Librem 5

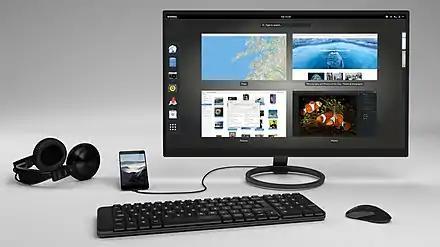
The mobile/desktop convergence: the Librem 5 phone, when connected to a keyboard, screen, and mouse, runs as a desktop computer.

The Librem 5 ships with Purism's PureOS, a Debian GNU/Linux derivative. The operating system uses a new mobile user interface developed by Purism called Phosh, a portmanteau from "phone shell". It is based on Wayland, wlroots, GTK 3, and GNOME. Unlike other mobile Linux interfaces, such as Ubuntu Touch and KDE Plasma Mobile, Phosh is based on tight integration with the desktop Linux software stack, which Purism developers believe will make it easier to maintain in the long-term and incorporate into existing desktop Linux distributions. Phosh has been packaged in a number of desktop distros (Debian, Arch, Manjaro, Fedora and openSUSE) and is used by eight of the sixteen Linux ports for the PinePhone.